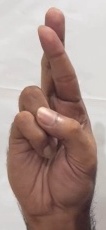
ASL sign: R